412th Test Wing

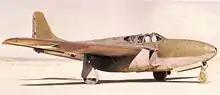
Bell XP-59A being tested by the 412th Fighter Group, 1943

The 412th Test Wing's origins can be traced to 29 November 1943 when the 412th Fighter Group was activated at Muroc Army Air Field, California. Testing of the Bell P-59 Airacomet jet fighter was being conducted at a site on the north shore of Rogers Dry Lakebed, about six miles away from the training base at Muroc.